Risa Shimizu (footballer)

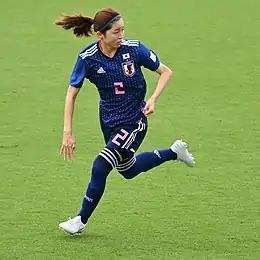
Shimizu is known for her high intensity, work-rate, stamina and defensive solidity.

Shimizu was also part of Japan's squad that won the EAFF East Asian Football Championship in 2019 and 2022, and she was named Most Valuable Player of the tournament in the latter, as Japan went undefeated in the competition.